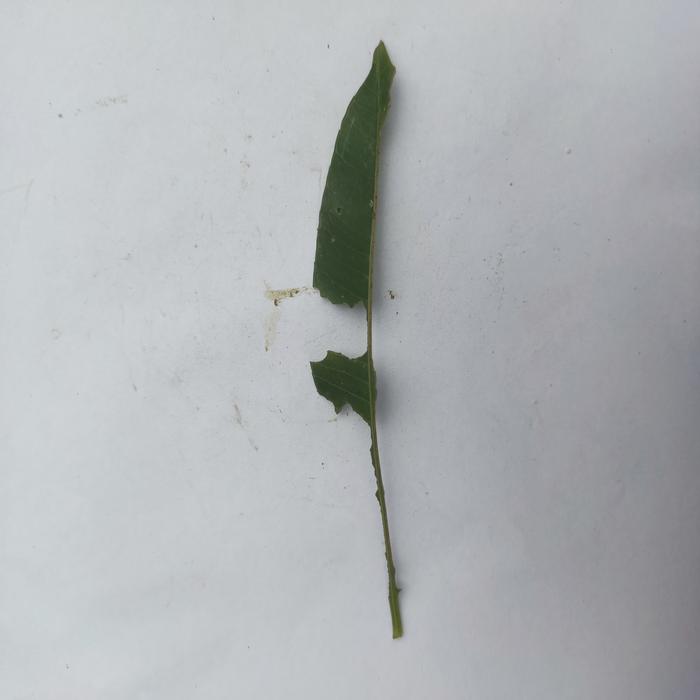
Crop: Hog Plum
Leaf condition: Caterpillars_Infestation